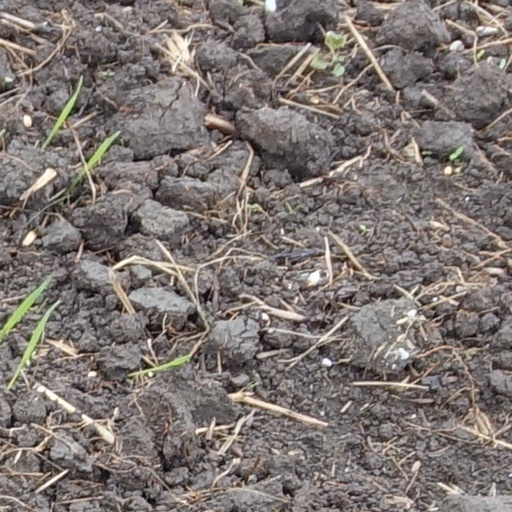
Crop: wheat